Kept Husbands

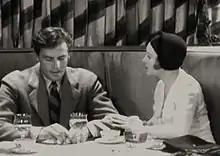
Joel McCrea and Dorothy Mackaill in a scene from the film.

After the wedding, Parker sends the newlyweds on an expensive honeymoon to Europe, after which they return to their lavish home, also supplied by Parker. Parker also promotes Dick, but within six months, his new lifestyle threatens to emasculate Dick, who loses interest in his career and finds himself dominated by Dot's vapid, social whirl of bridge games, cocktail parties and passive acceptance of life as a "kept husband". This does not sit well with the proud husband, and when Parker offers him a chance to prove himself with a new position in St. Louis, he jumps at the chance. When told of the opportunity however, Dot is less than enthusiastic, not wanting to leave her friends and social circle. She refuses to agree to accompany Dick.